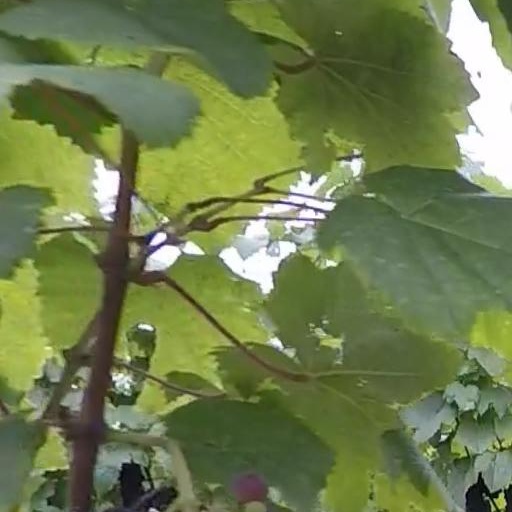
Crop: grape